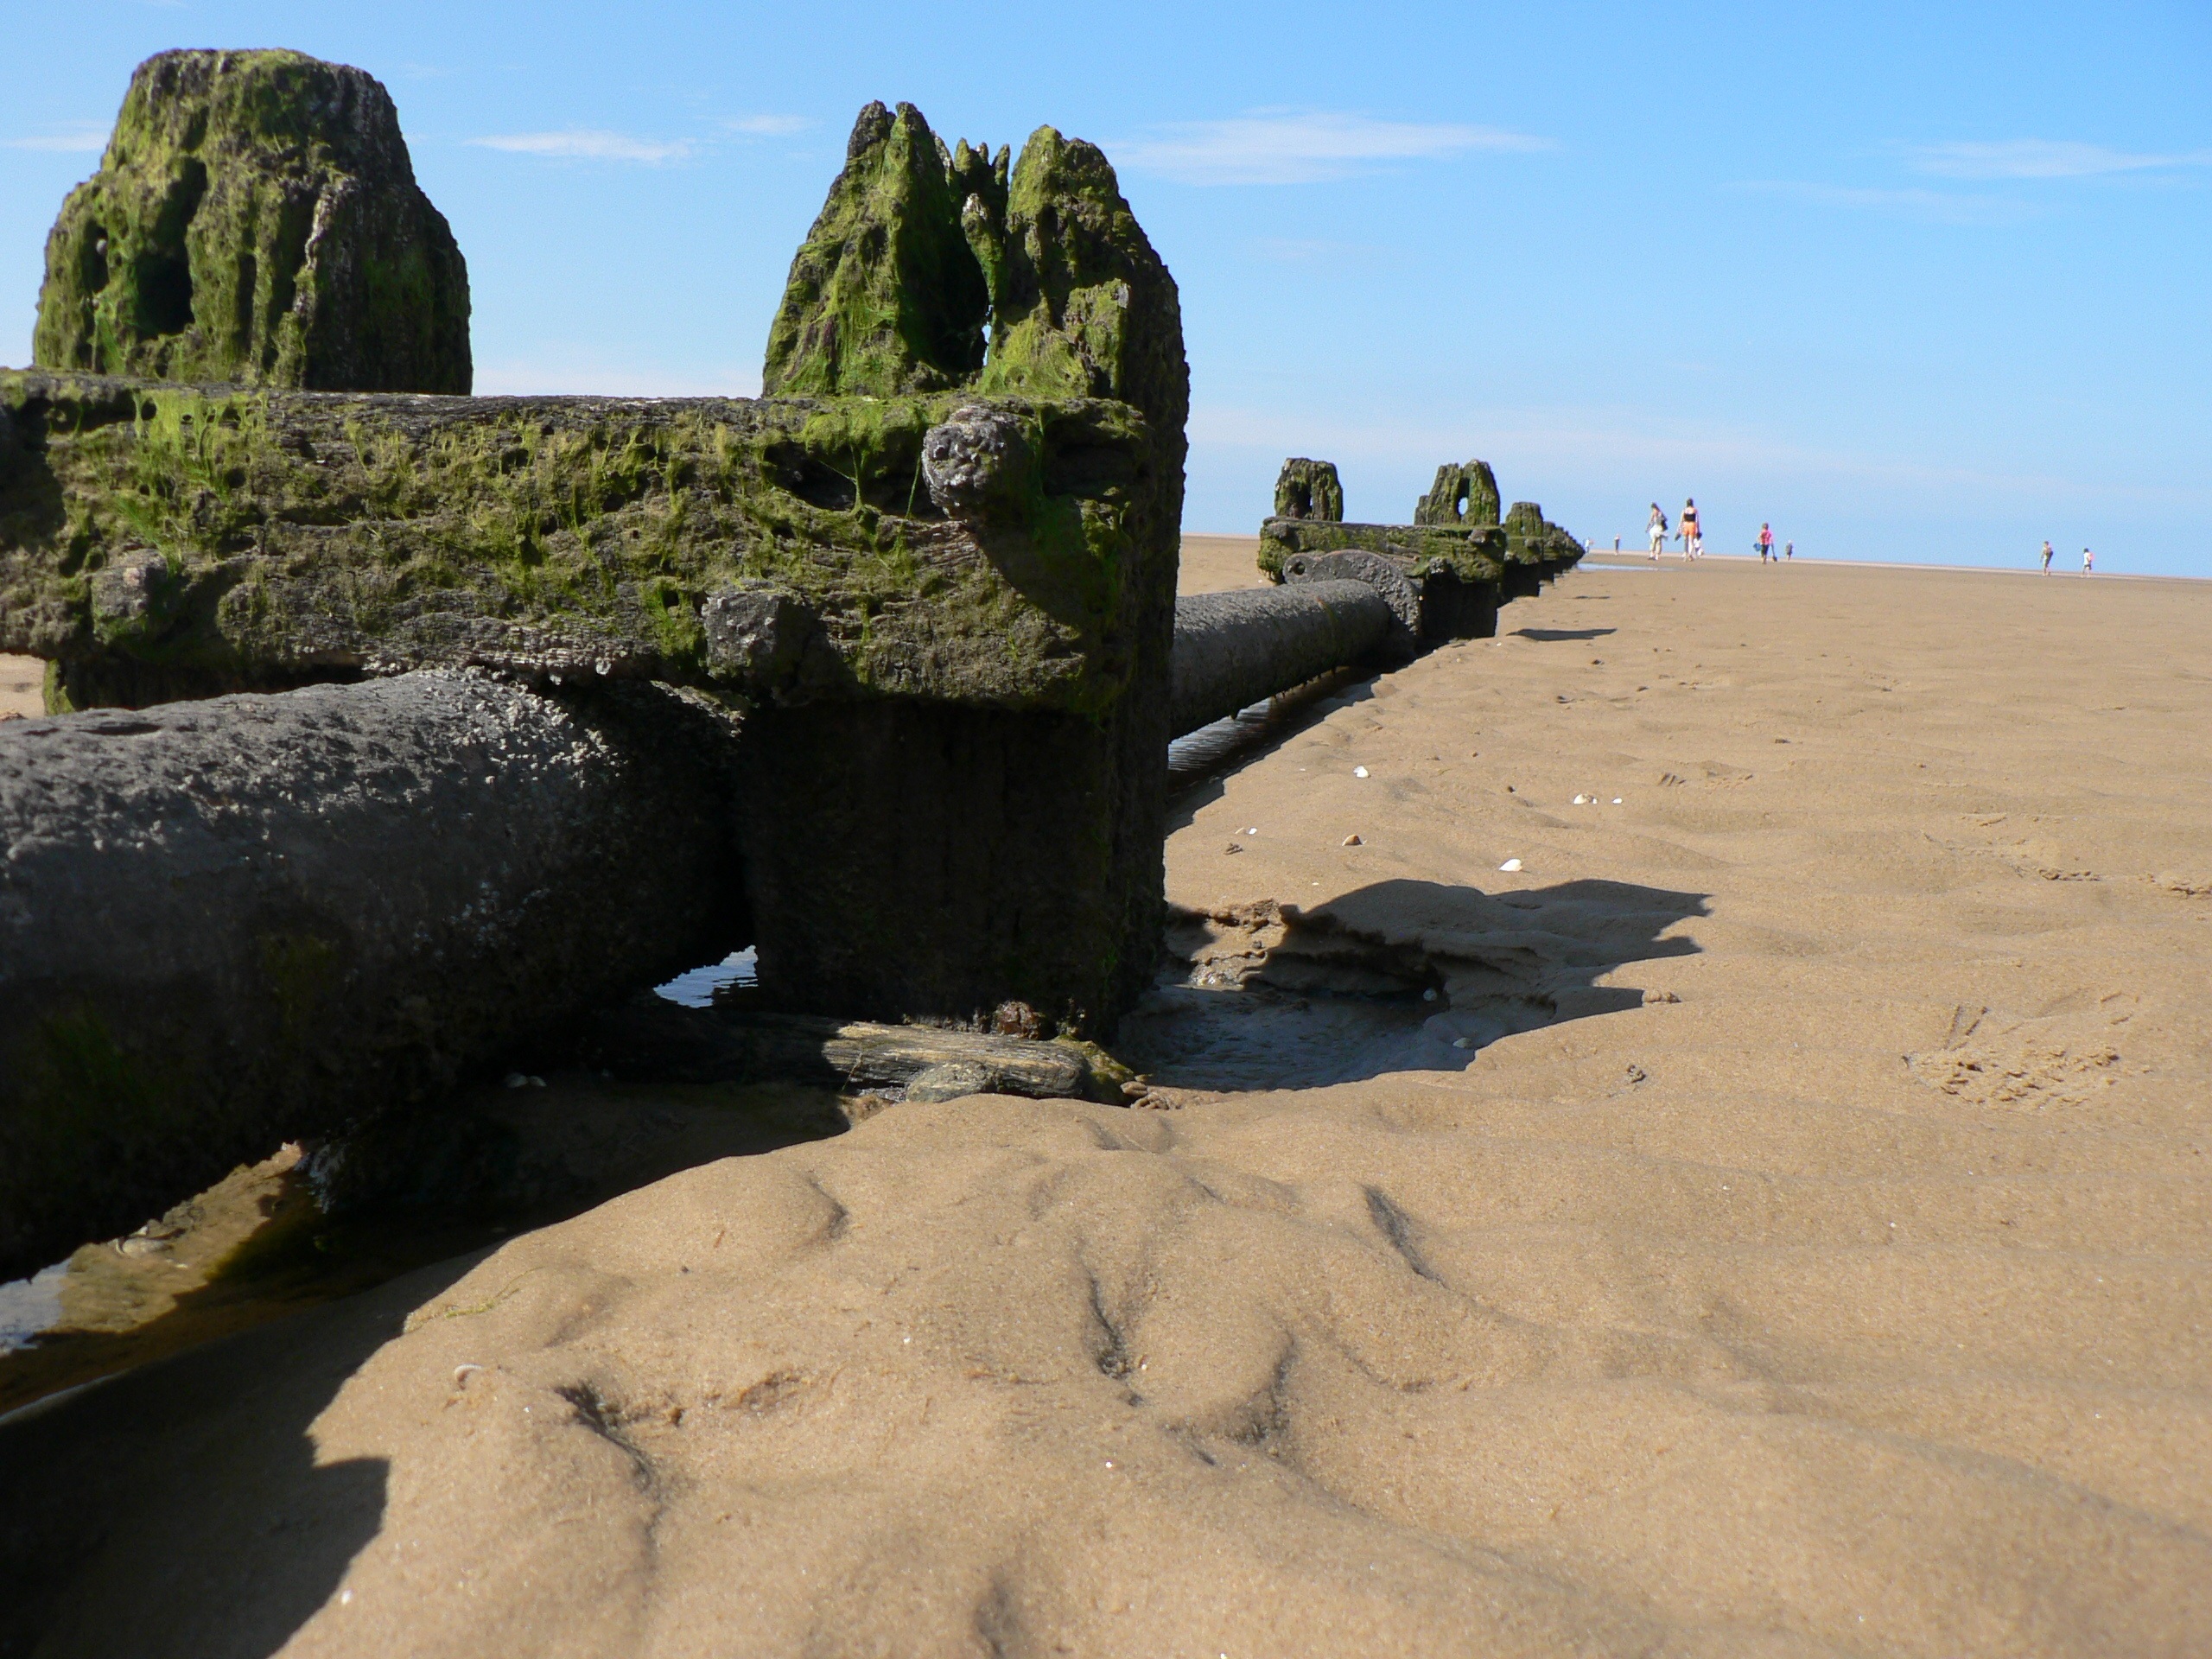
beach, landscape, sea, coast, sand, rock, shore, vacation, formation, cliff, environment, bay, industry, terrain, material, geology, cape, norfolk, wadi, pipeline, landform, natural environment